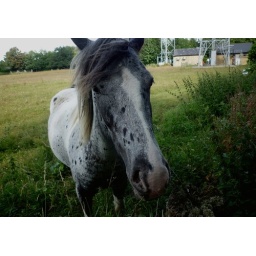
Nethermore Woods, Wilts, 21.7.2010Horses sharing a field with some transmitter masts below Nethermore Woods, on the road leading to Reybridge